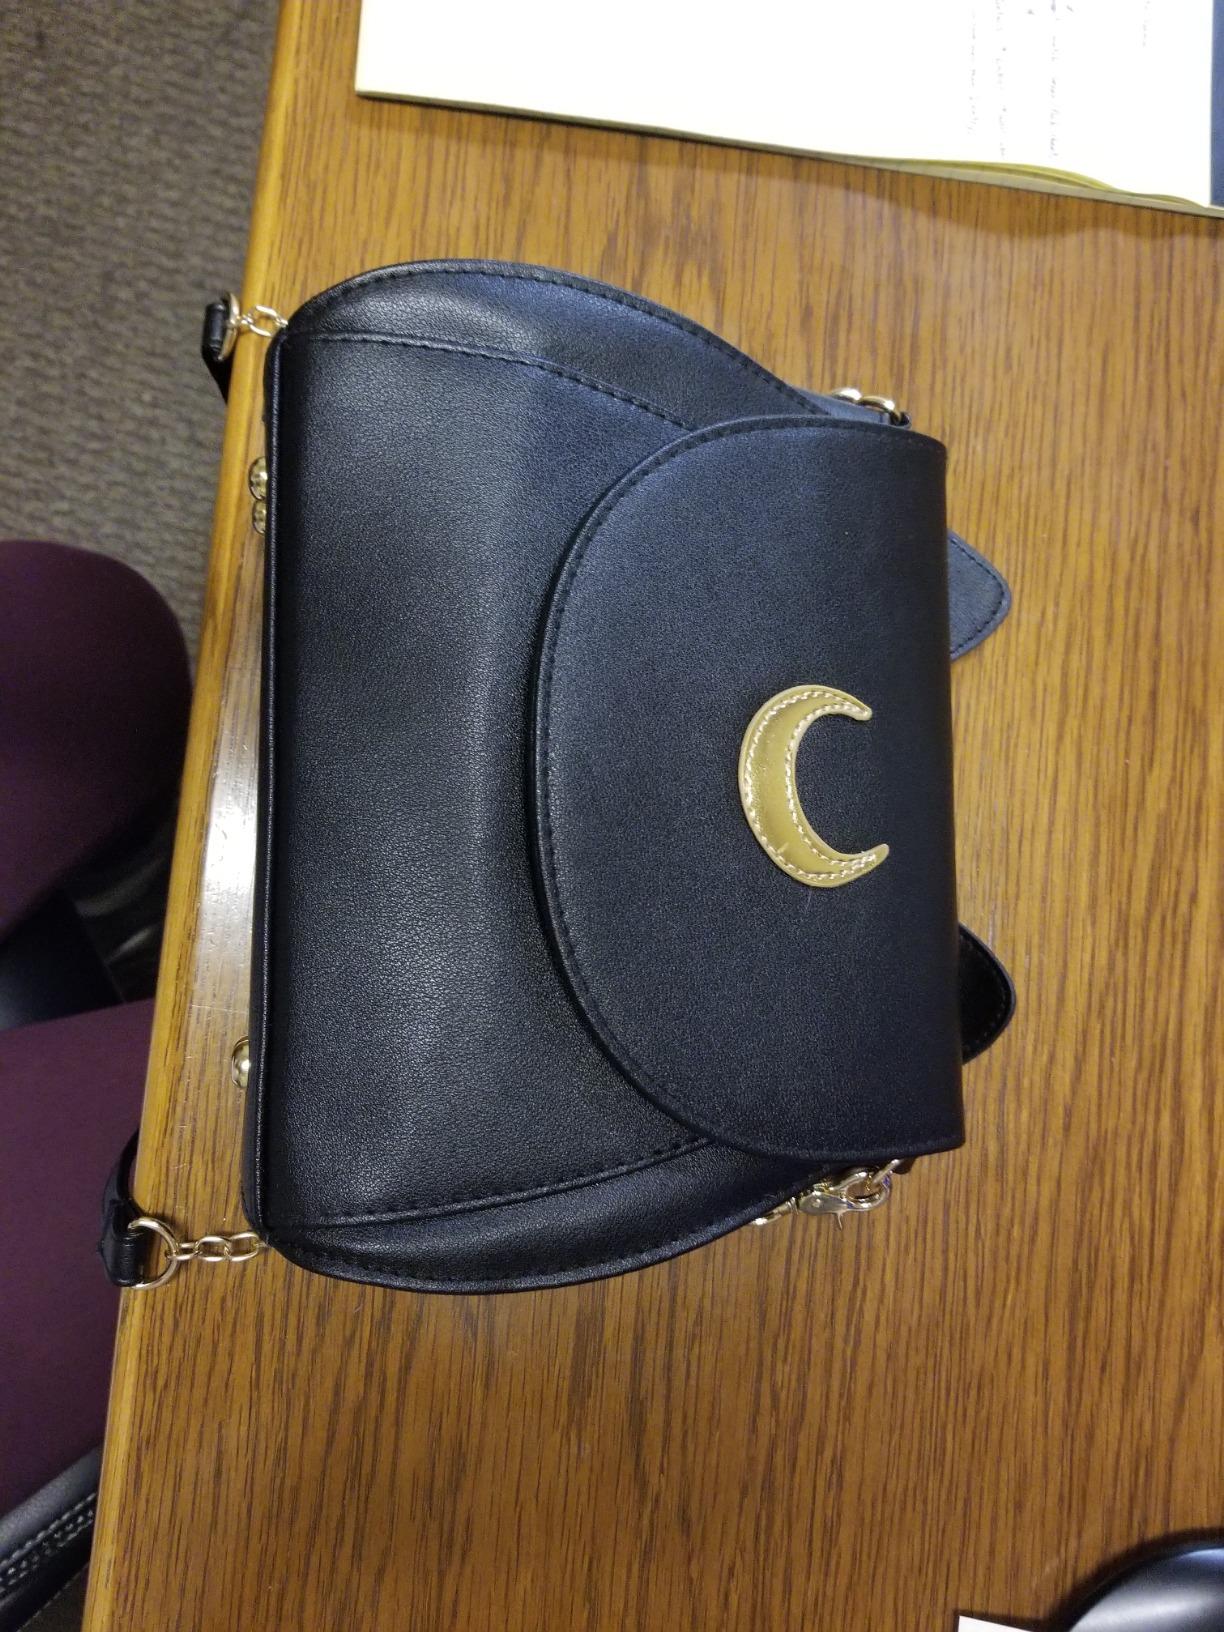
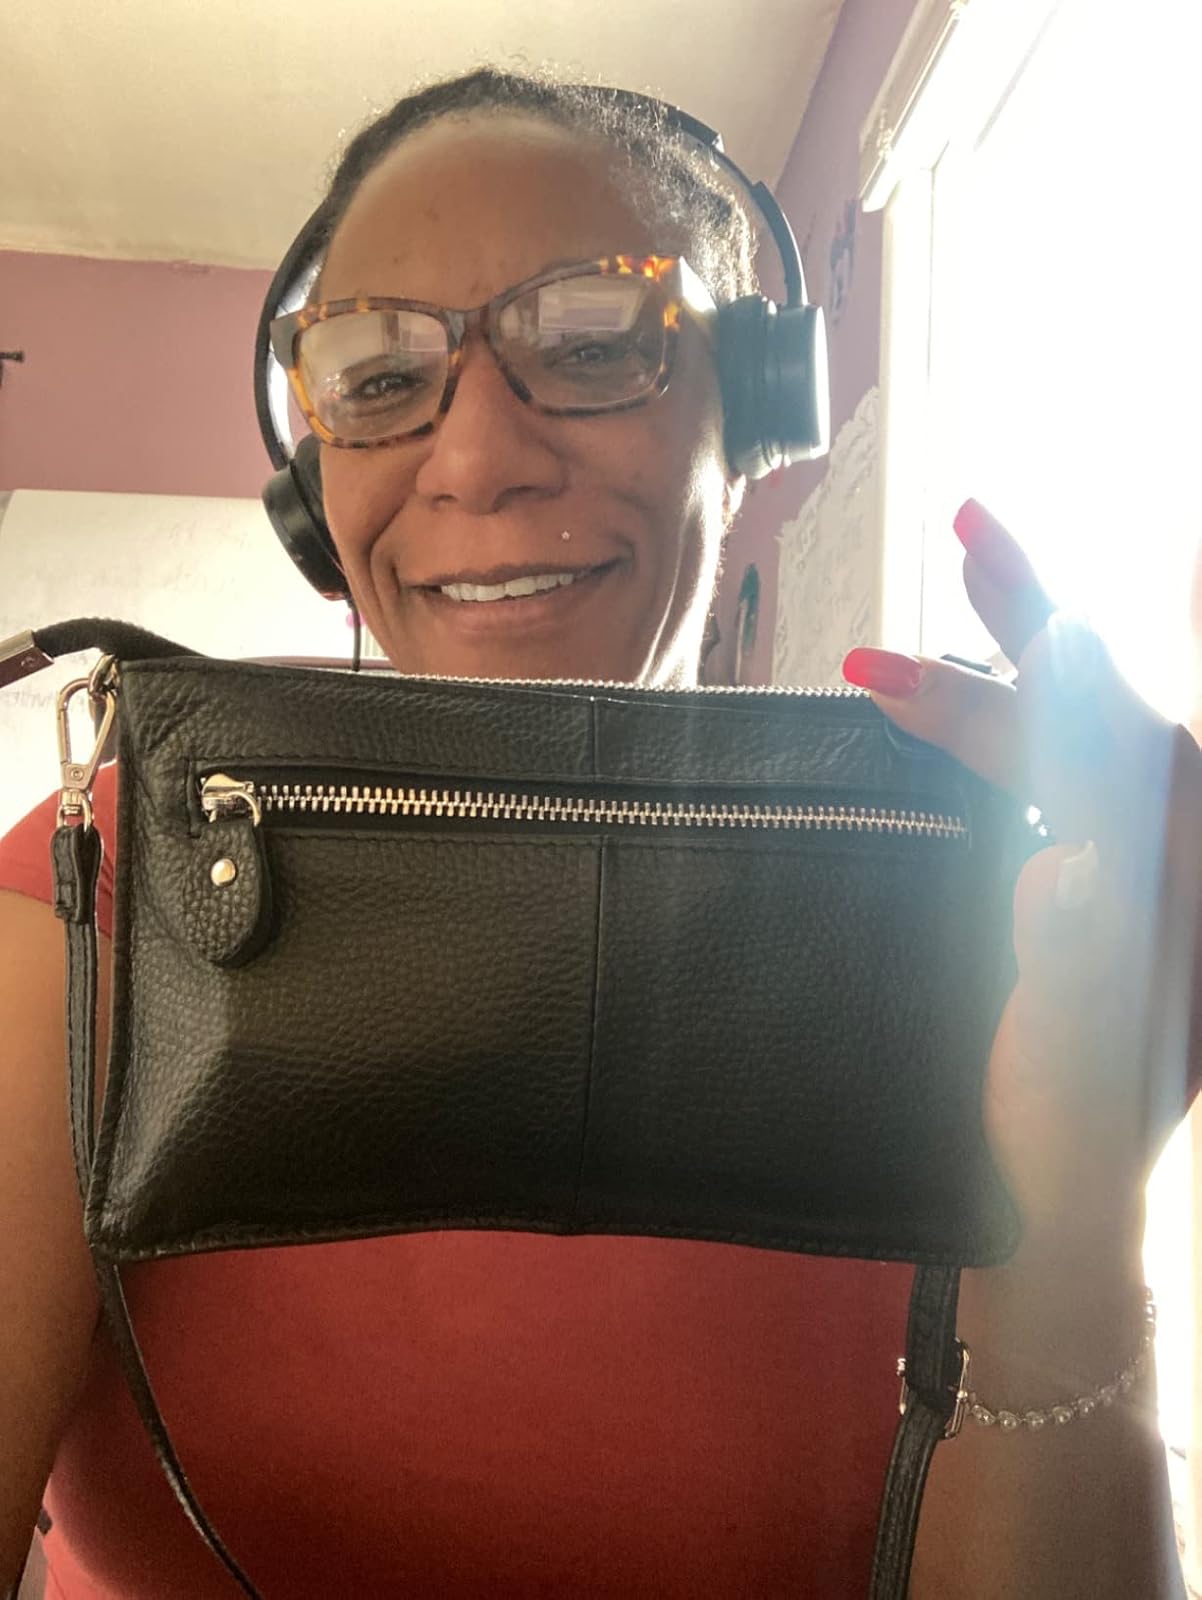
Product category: accessories_handbag
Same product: no